Son cubano

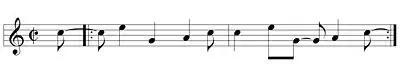
Basic son tres guajeo written in cut-time.

Later on, the double bass replaced the marímbula and bongos and a trumpet were added, giving rise to "sextetos" and "septetos".